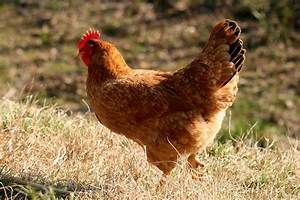
Label: gallina